Music in space

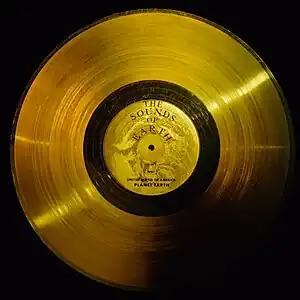
The music is recorded in the circular grooves of this disc, which was attached to the spacecraft(s)

The Voyager program probes "Voyager 1" and "Voyager 2" were launched by NASA with a message aboard — a kind of time capsule, intended to communicate a story of the world of humans on Earth.